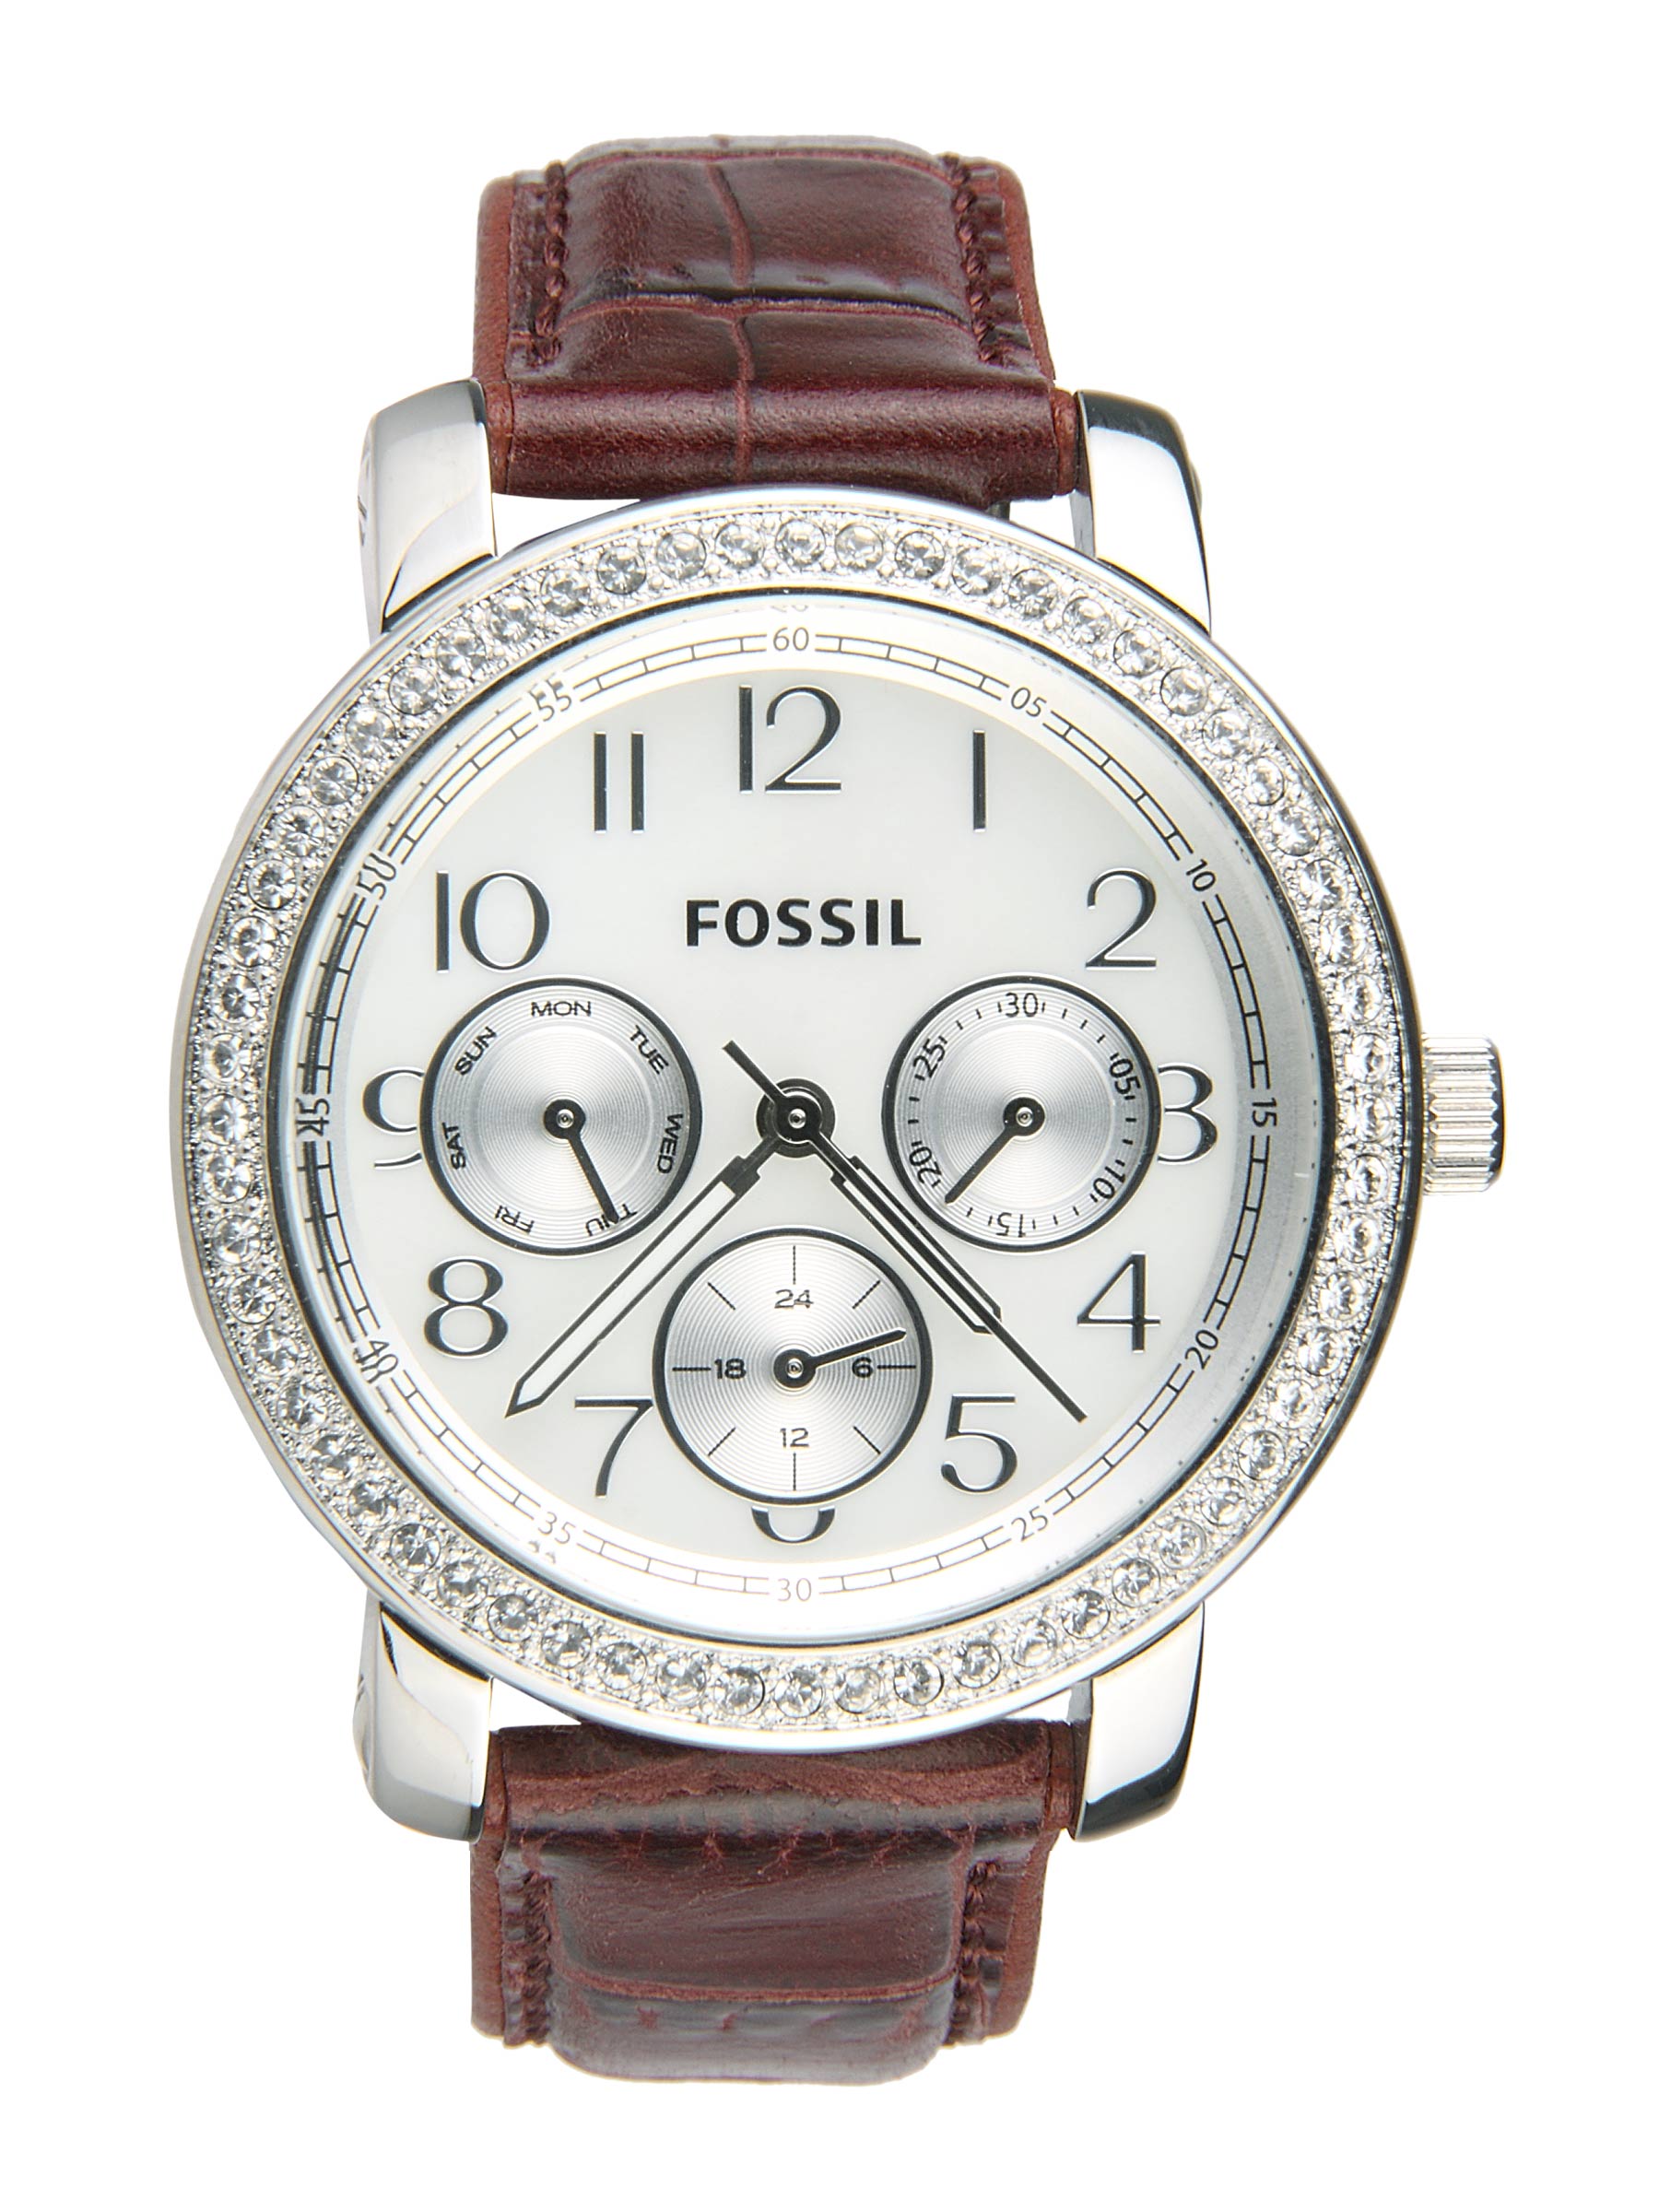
Fossil Women White Dial Watch ES2981
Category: Accessories / Watches / Watches
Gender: Women
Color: White
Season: Winter 2016
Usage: Casual